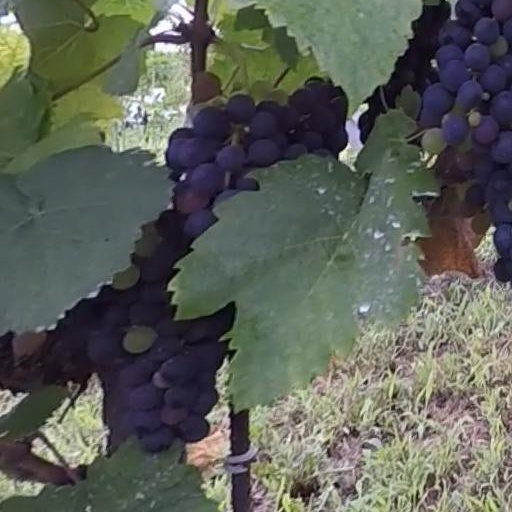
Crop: grape